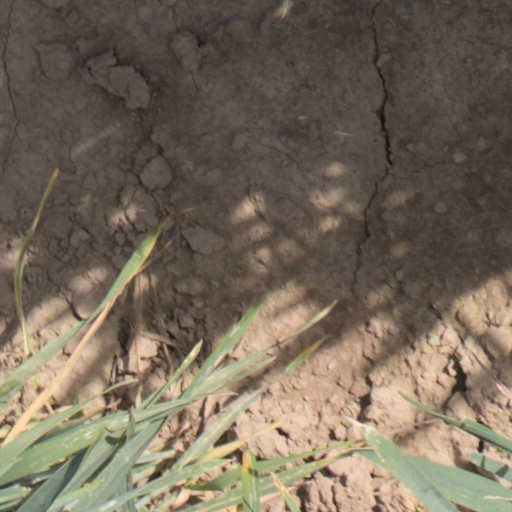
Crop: wheat